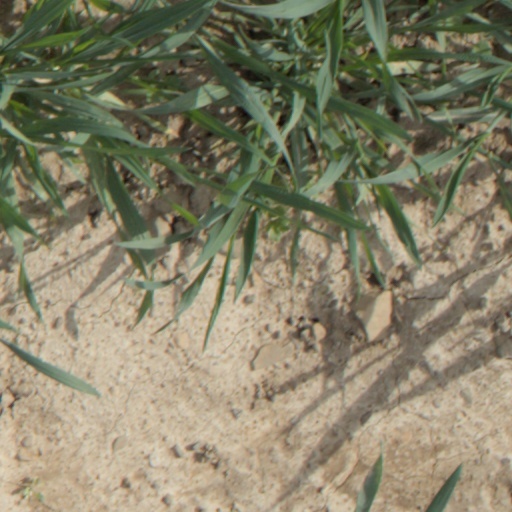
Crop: wheat